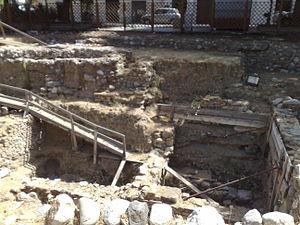
Fouilles archéologiques Piazza Italia